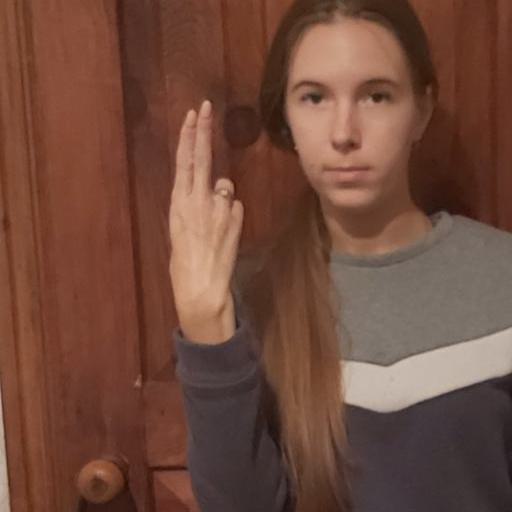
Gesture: two_up_inverted